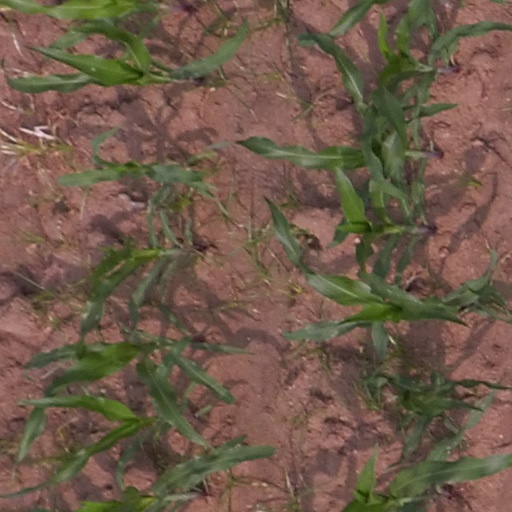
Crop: maize; corn